Mariona Ribas

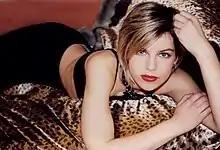
Ribas in 2004

Mariona Ribas i Deu (born 18 June 1984 in Sabadell, Catalonia) is a Spanish actress.